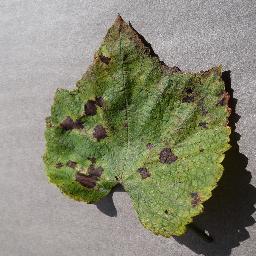
Label: Grape___Leaf_blight_(Isariopsis_Leaf_Spot)